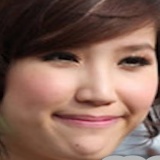
ca sĩ Bảo Thy